Aneurin Bevan

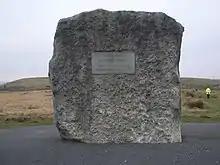
The main stone of the Aneurin Bevan Memorial Stones at the Sirhowy Valley Walk

Bevan's last decade saw his political position weaken year by year as he failed to find a winning issue that would make use of his skills. In 1952 Bevan published "In Place of Fear", "the most widely read socialist book" of the period, according to a highly critical right-wing Labour MP Anthony Crosland. According to "The Times Literary Supplement", the book was a "dithyramb with meanderings into the many side-tracks of Mr Bevan's private and public experience". In the opening page of the book, Bevan begins: "A young miner in a South Wales colliery, my concern was with the one practical question: Where does power lie in this particular state of Great Britain, and how can it be attained by the workers?"